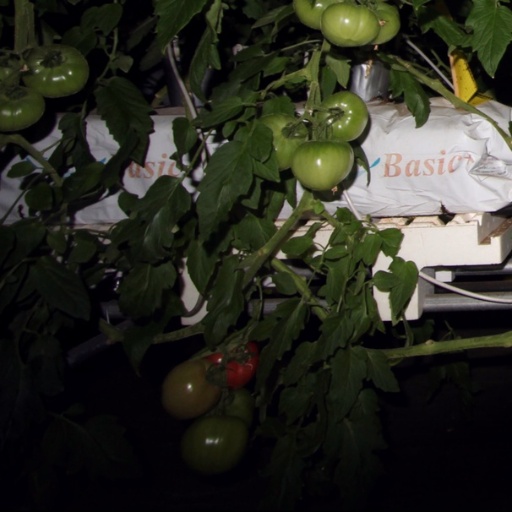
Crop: tomato